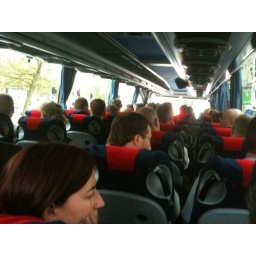
zit in de Beukbus van RAI naar Escape (afgehuurd) door Genesys.